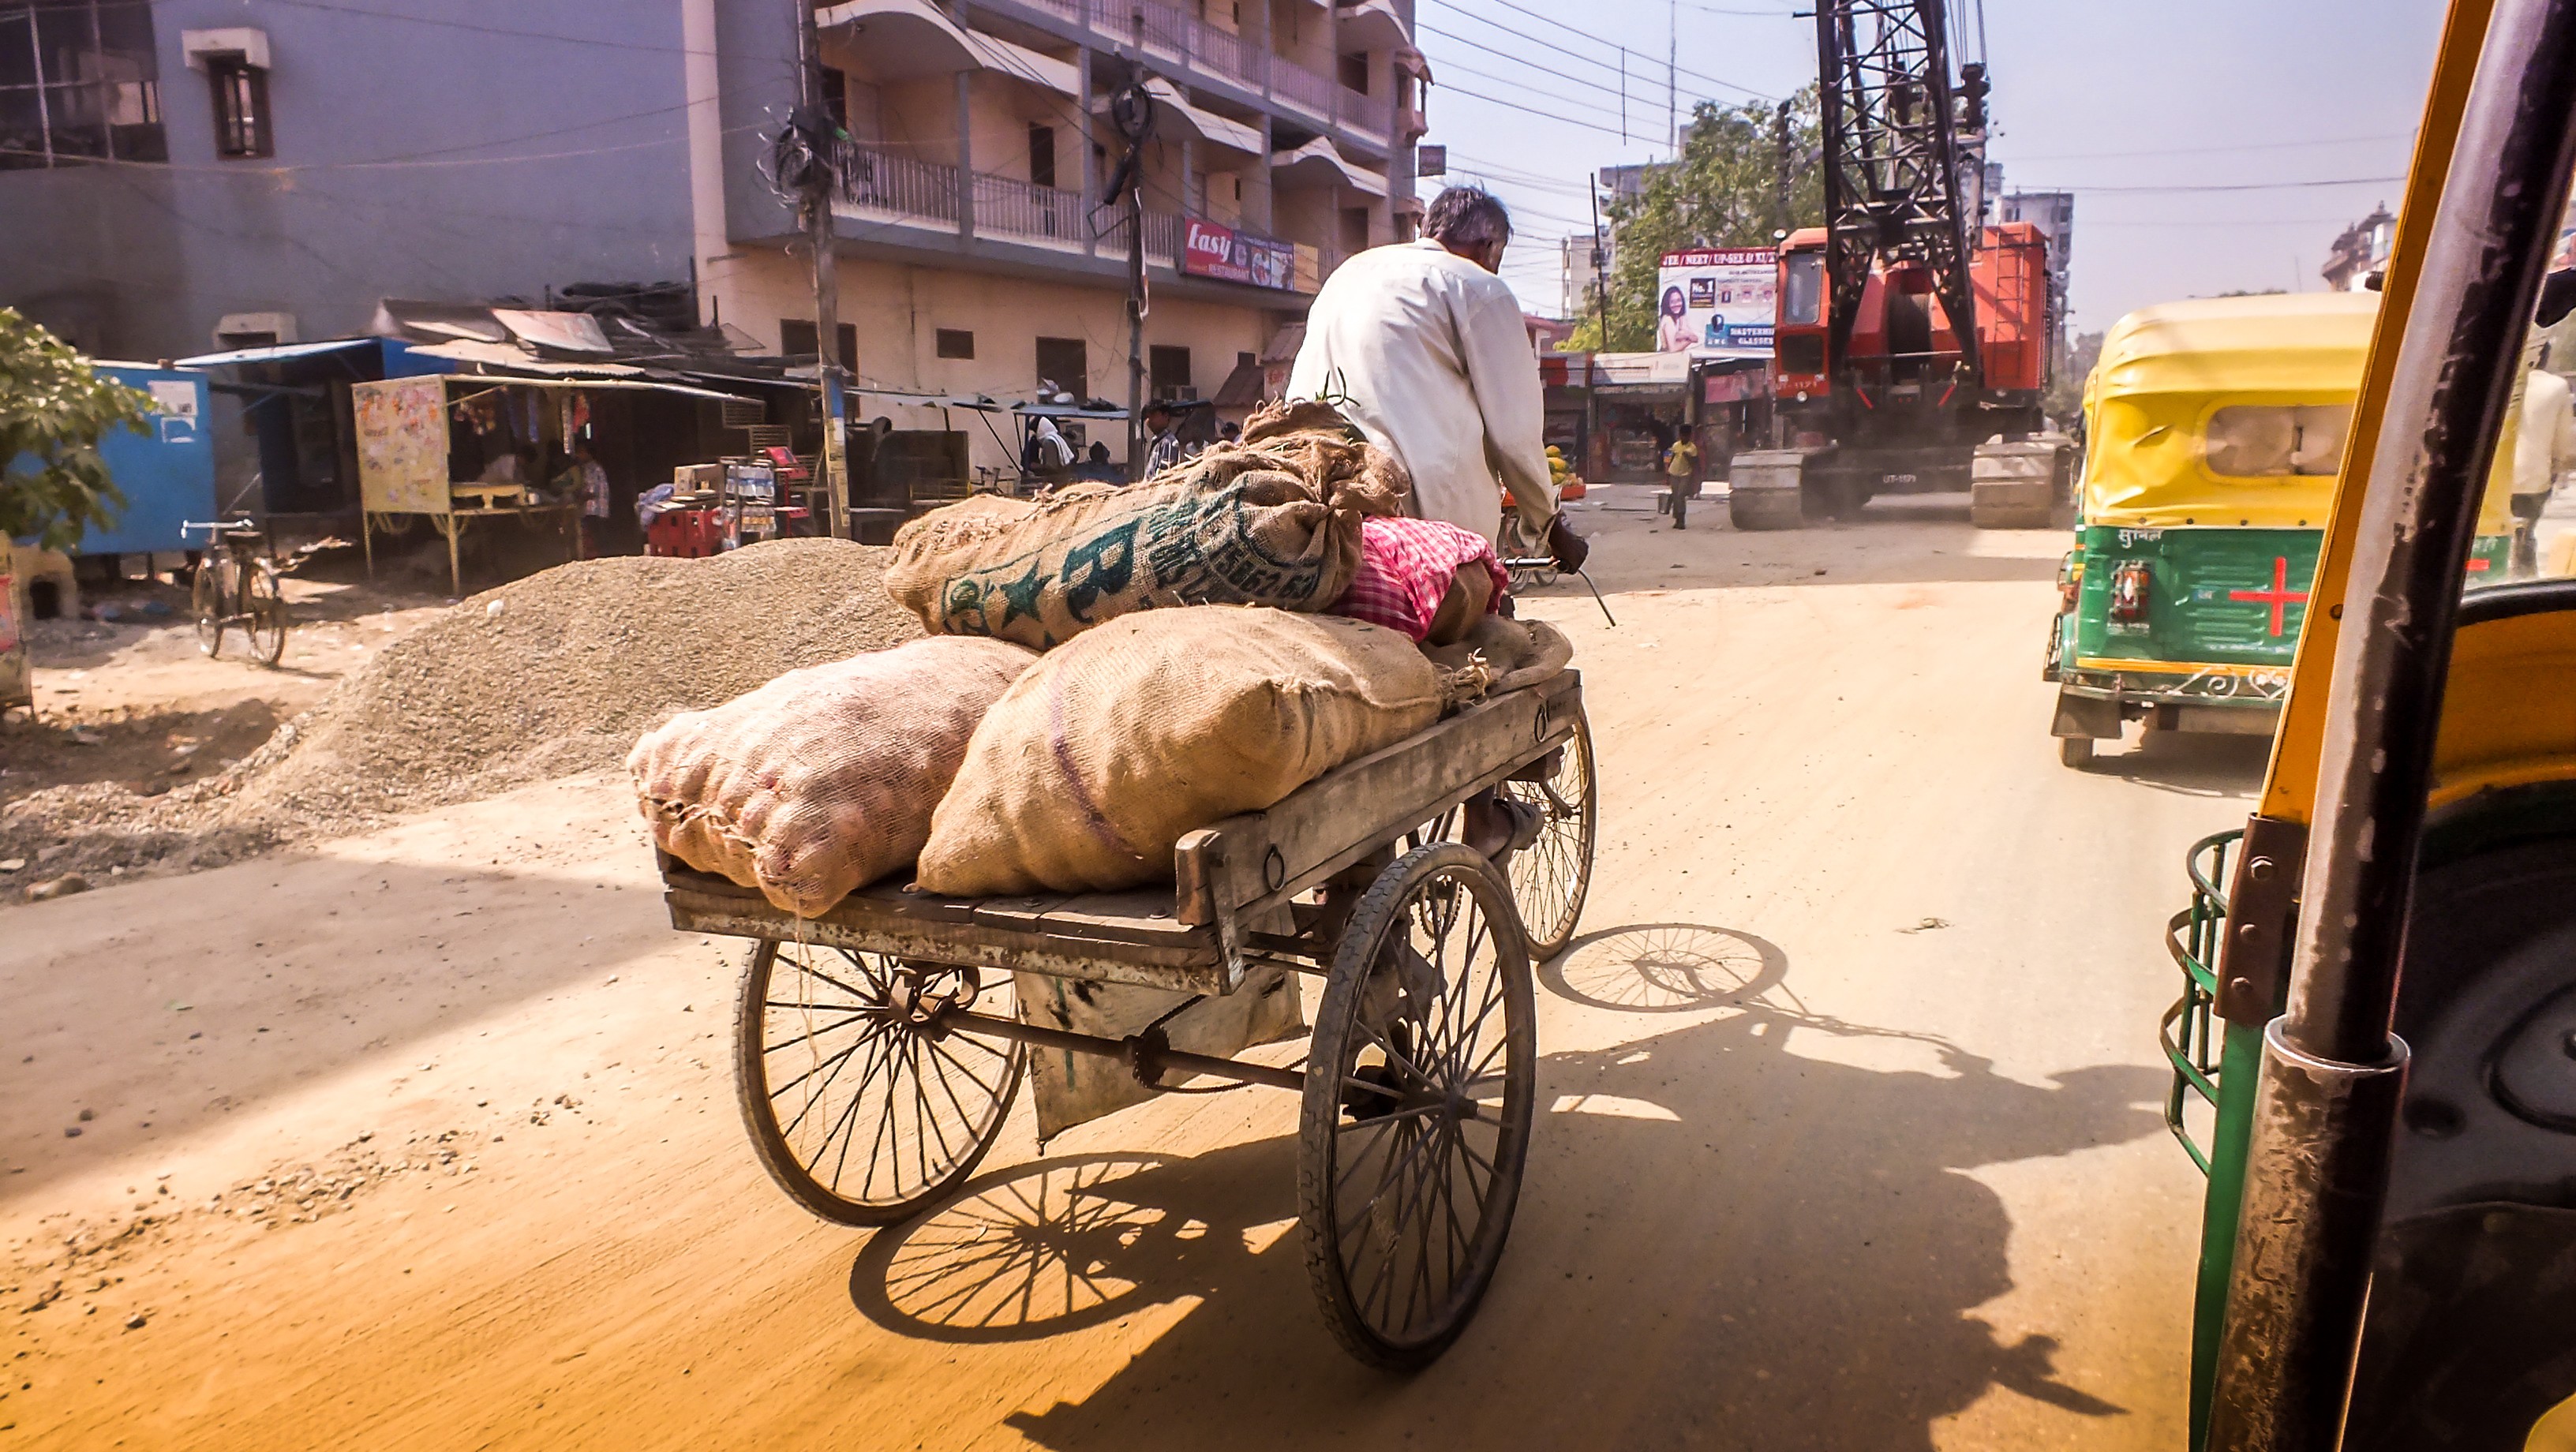
road, street, cart, bicycle, city, travel, transport, vehicle, journey, asia, sightseeing, tourism, streets, india, hindu, rickshaw, varanasi, puri, sapta